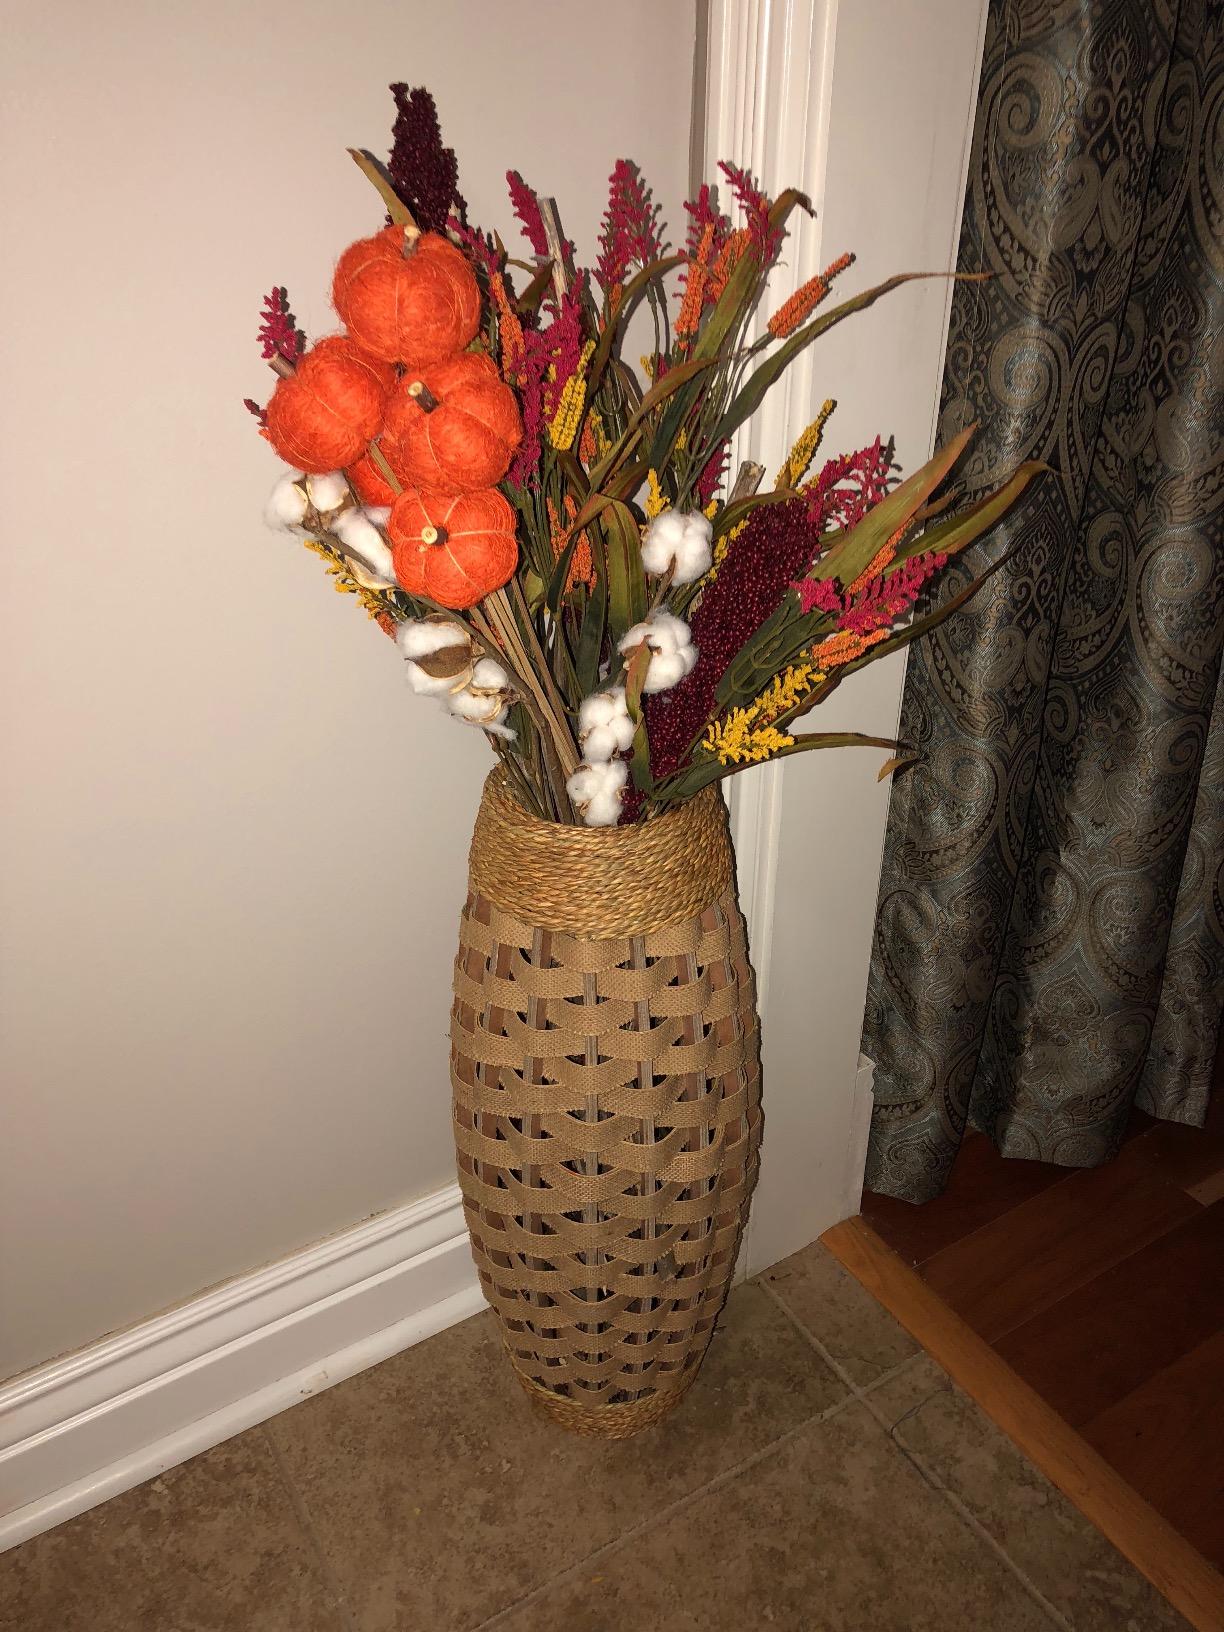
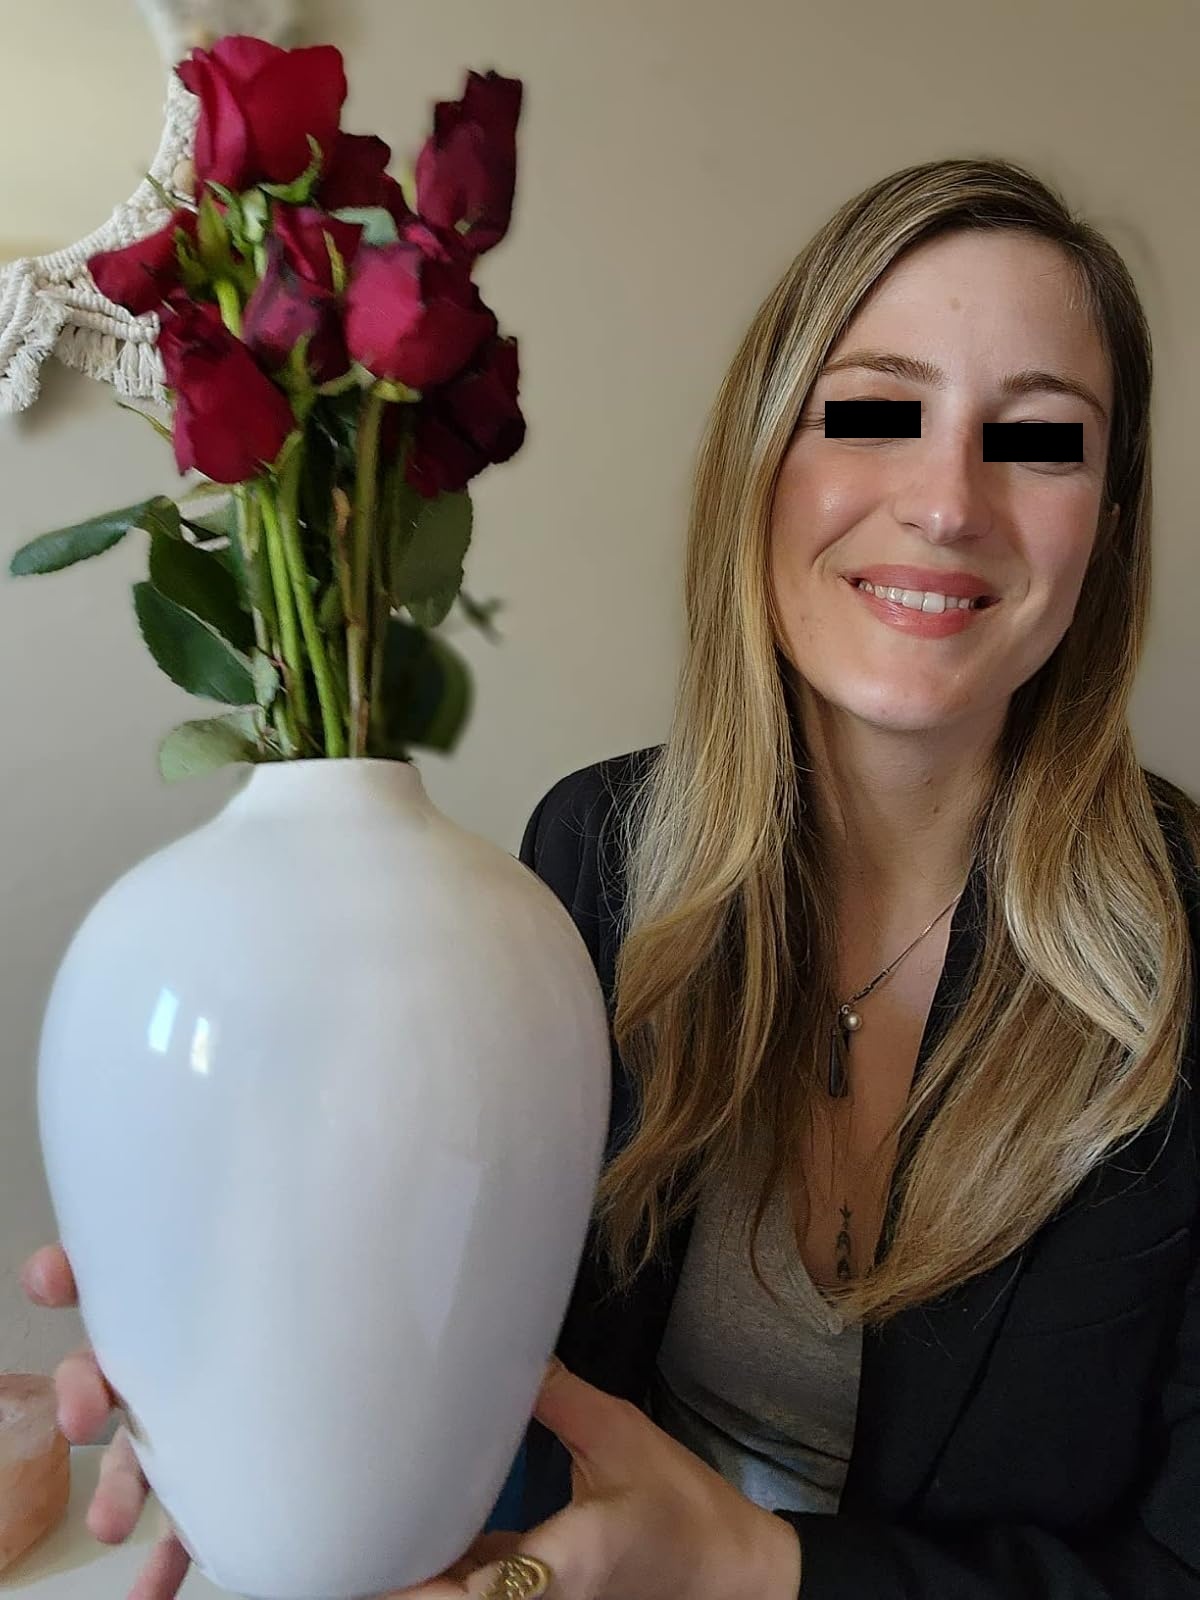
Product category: vase
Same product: no